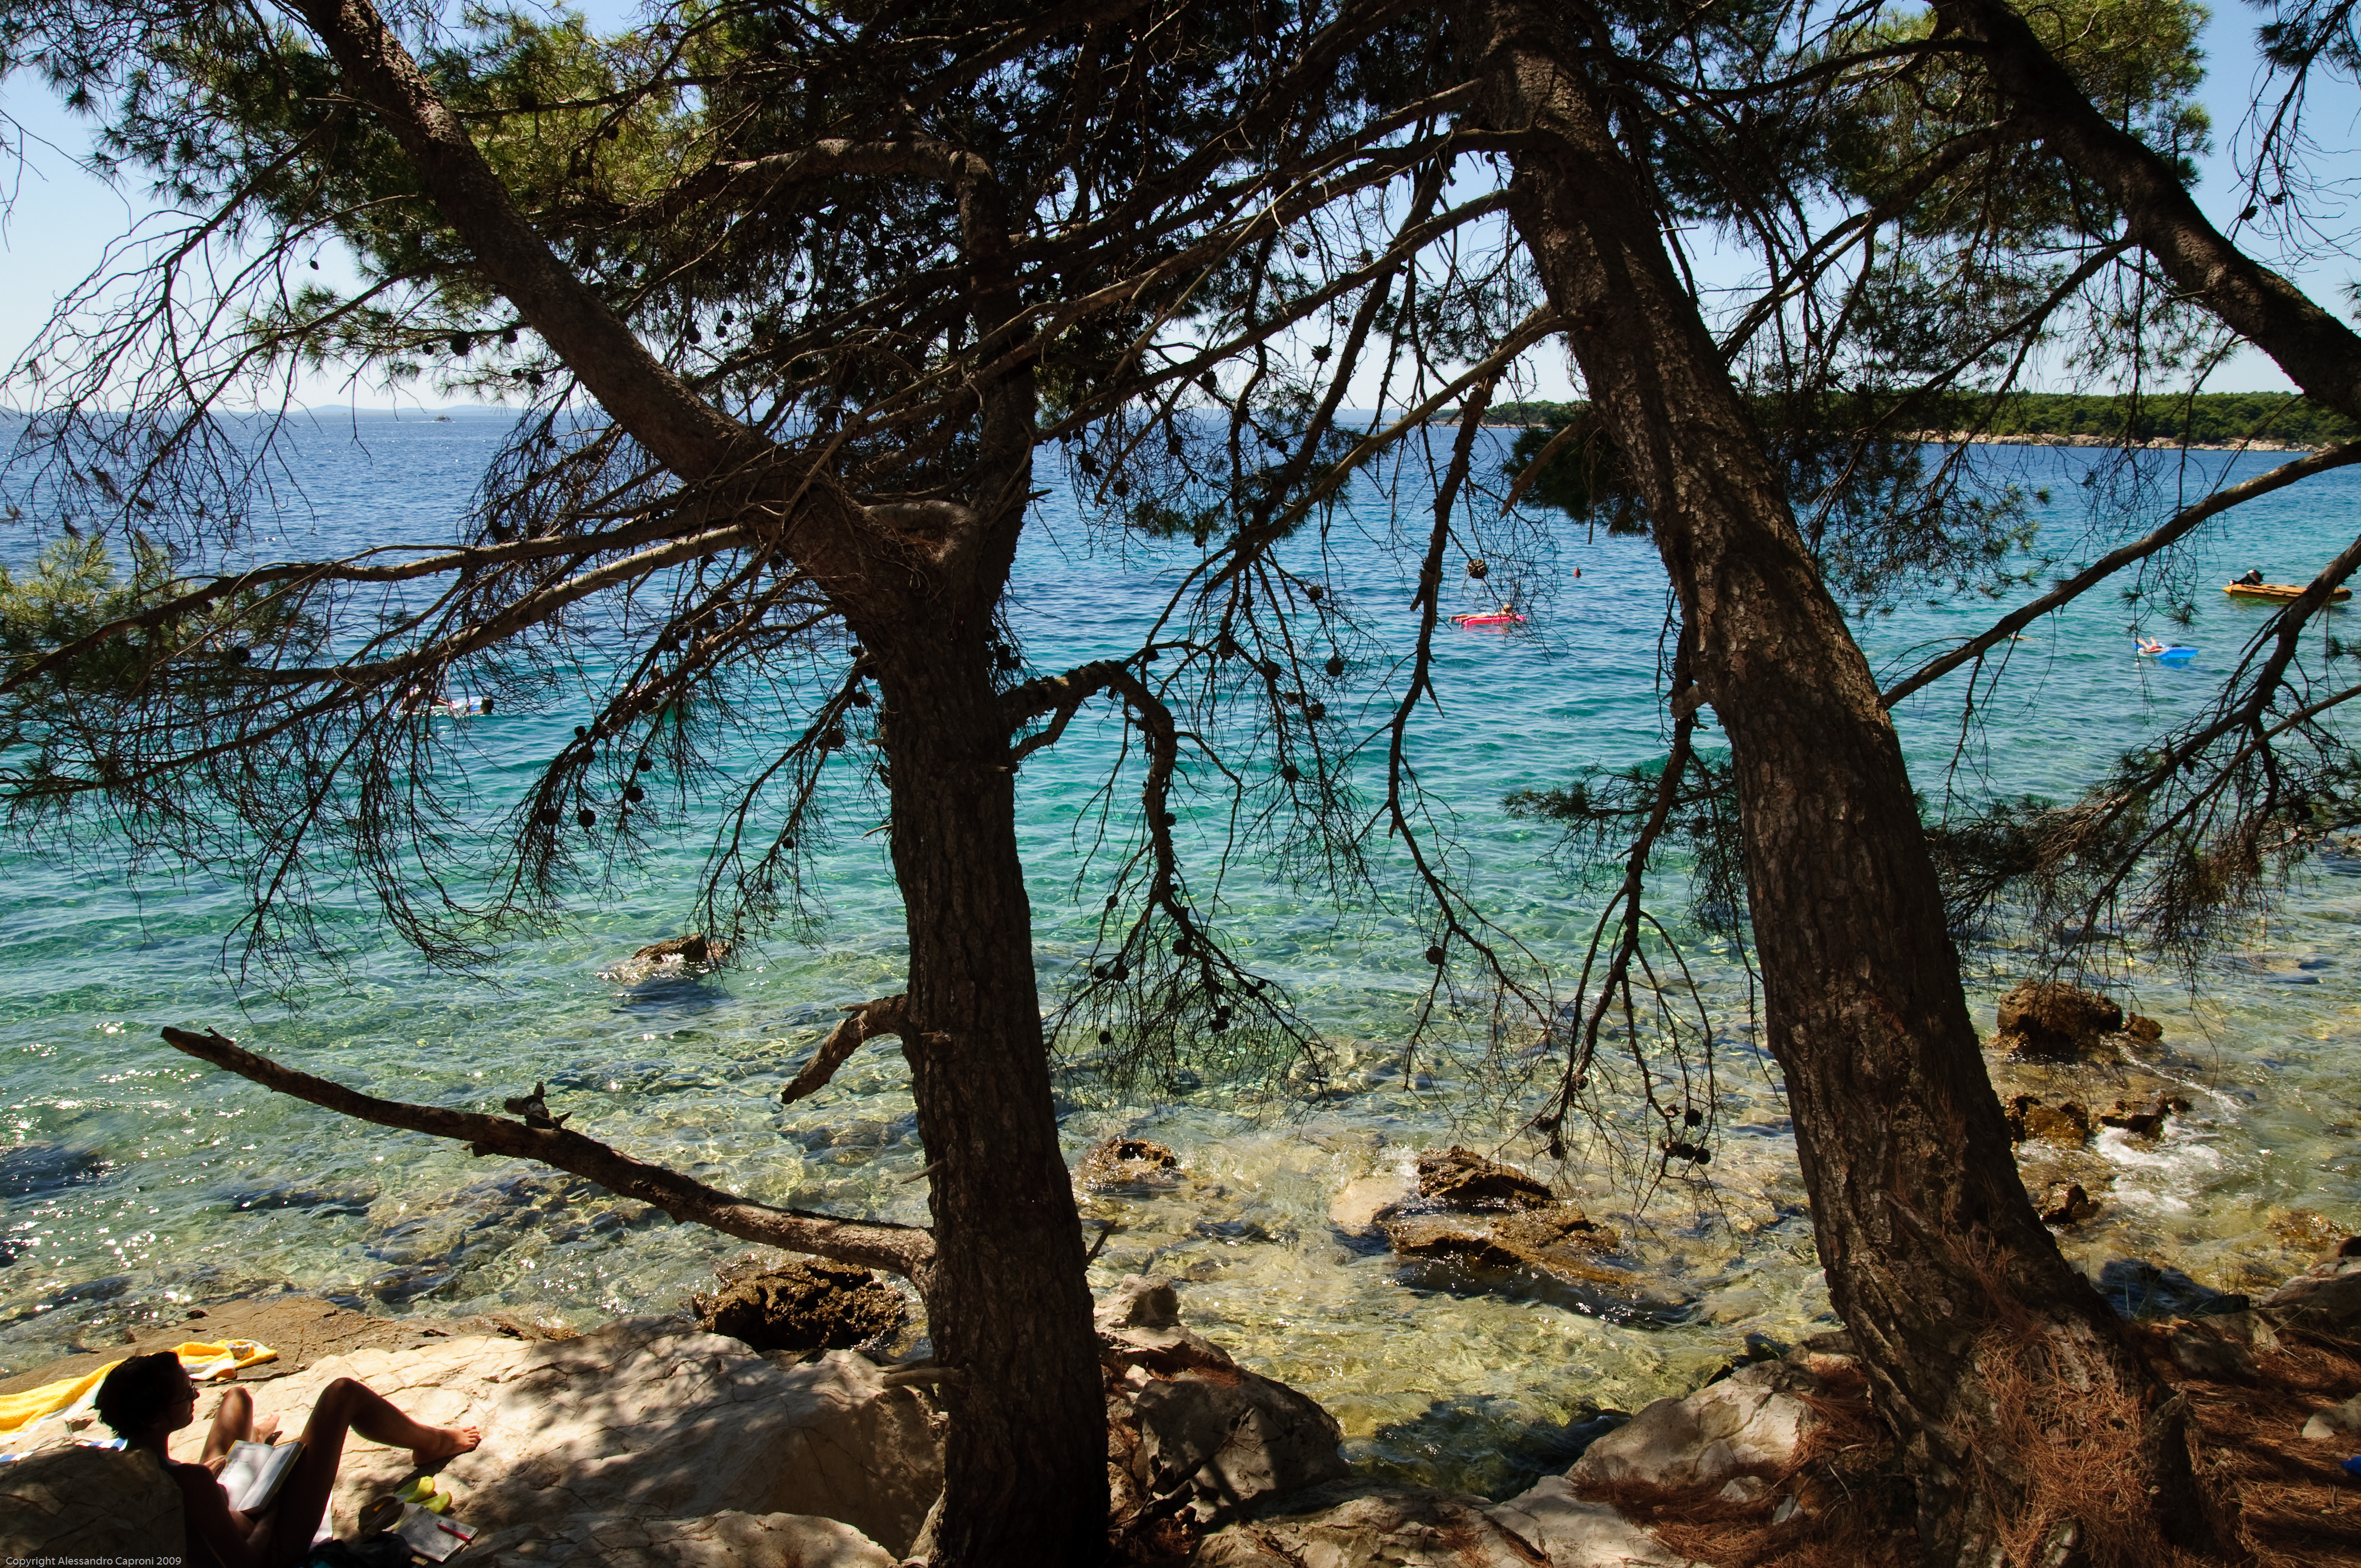
landscape, tree, nature, forest, wilderness, branch, plant, sunlight, leaf, river, nikon, season, croatia, habitat, hvratska, rab, d300, natural environment, woody plant